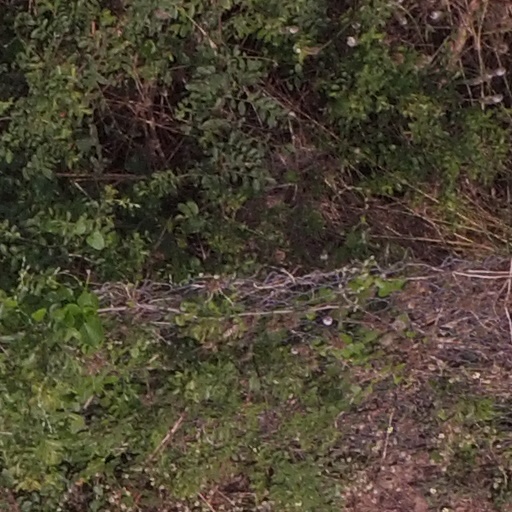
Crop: maize; corn